Alfredo Keil

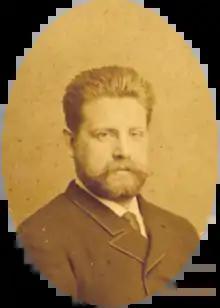

Alfredo Cristiano Keil (3 July 1850 – 4 October 1907) was a Portuguese composer, painter, poet, archaeologist and art collector. Keil is best known as the composer of the Portuguese national anthem, "A Portuguesa".